A. L. Philpott

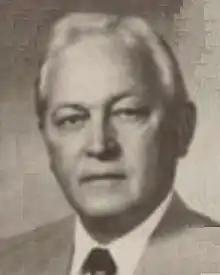

Albert Lee Philpott (July 29, 1919 – September 28, 1991) was an American politician of the Democratic Party. He served in the Virginia House of Delegates for 33 years starting in 1958, and was its Speaker from 1980 until his death.